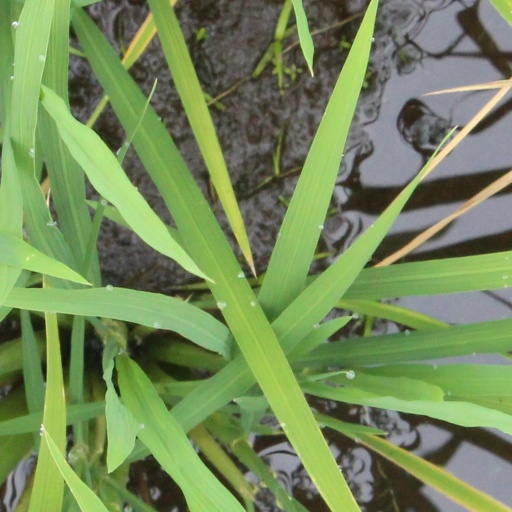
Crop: rice